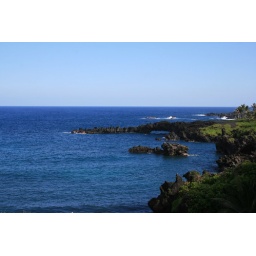
At Waianapanapa State Park near the black sand beach.